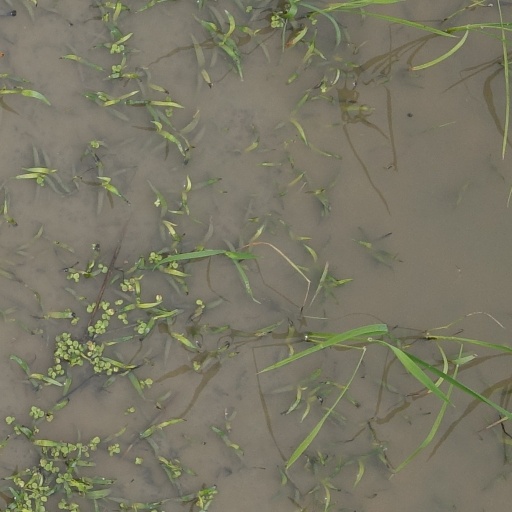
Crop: rice